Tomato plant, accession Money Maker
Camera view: vertical (180 deg); turntable rotation: 30 degrees
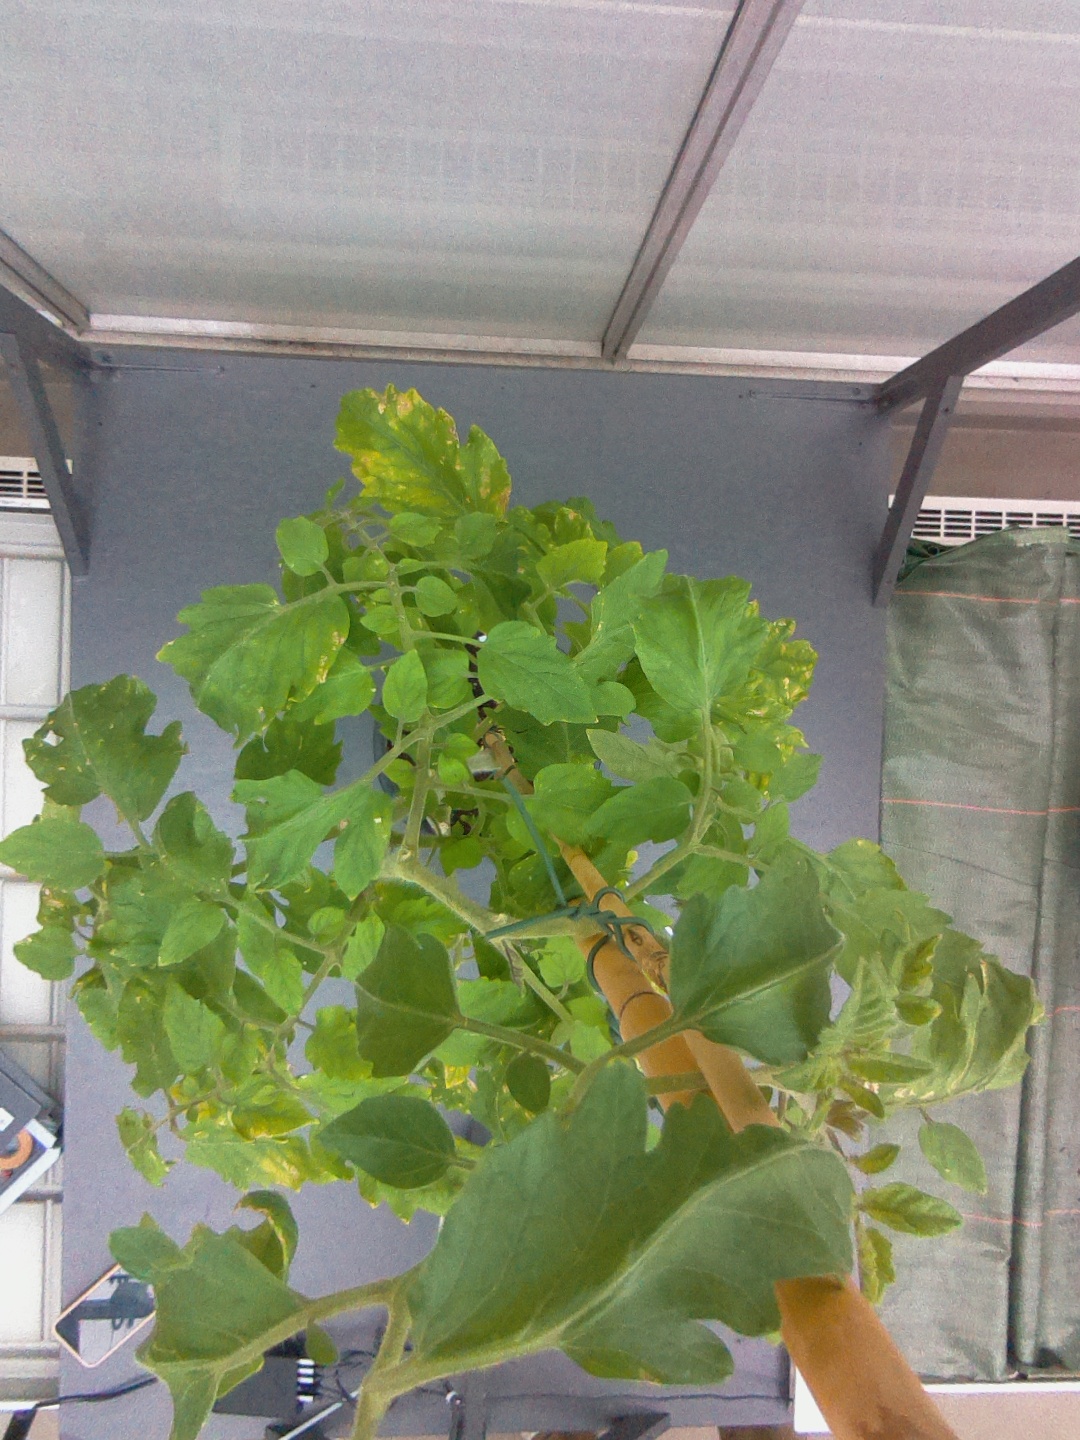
BBCH growth stage 52: 2 inflorescences visible